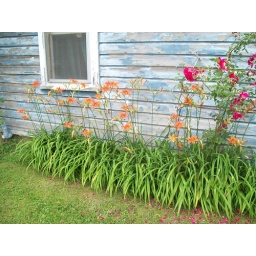
More flowers beside our house